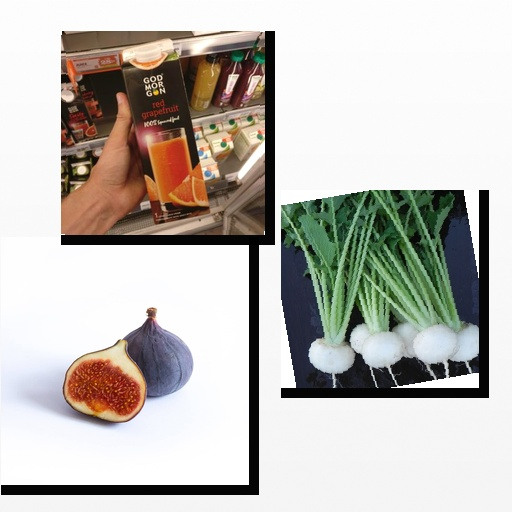
Food items: turnip, fig, red_grapefruit_juice